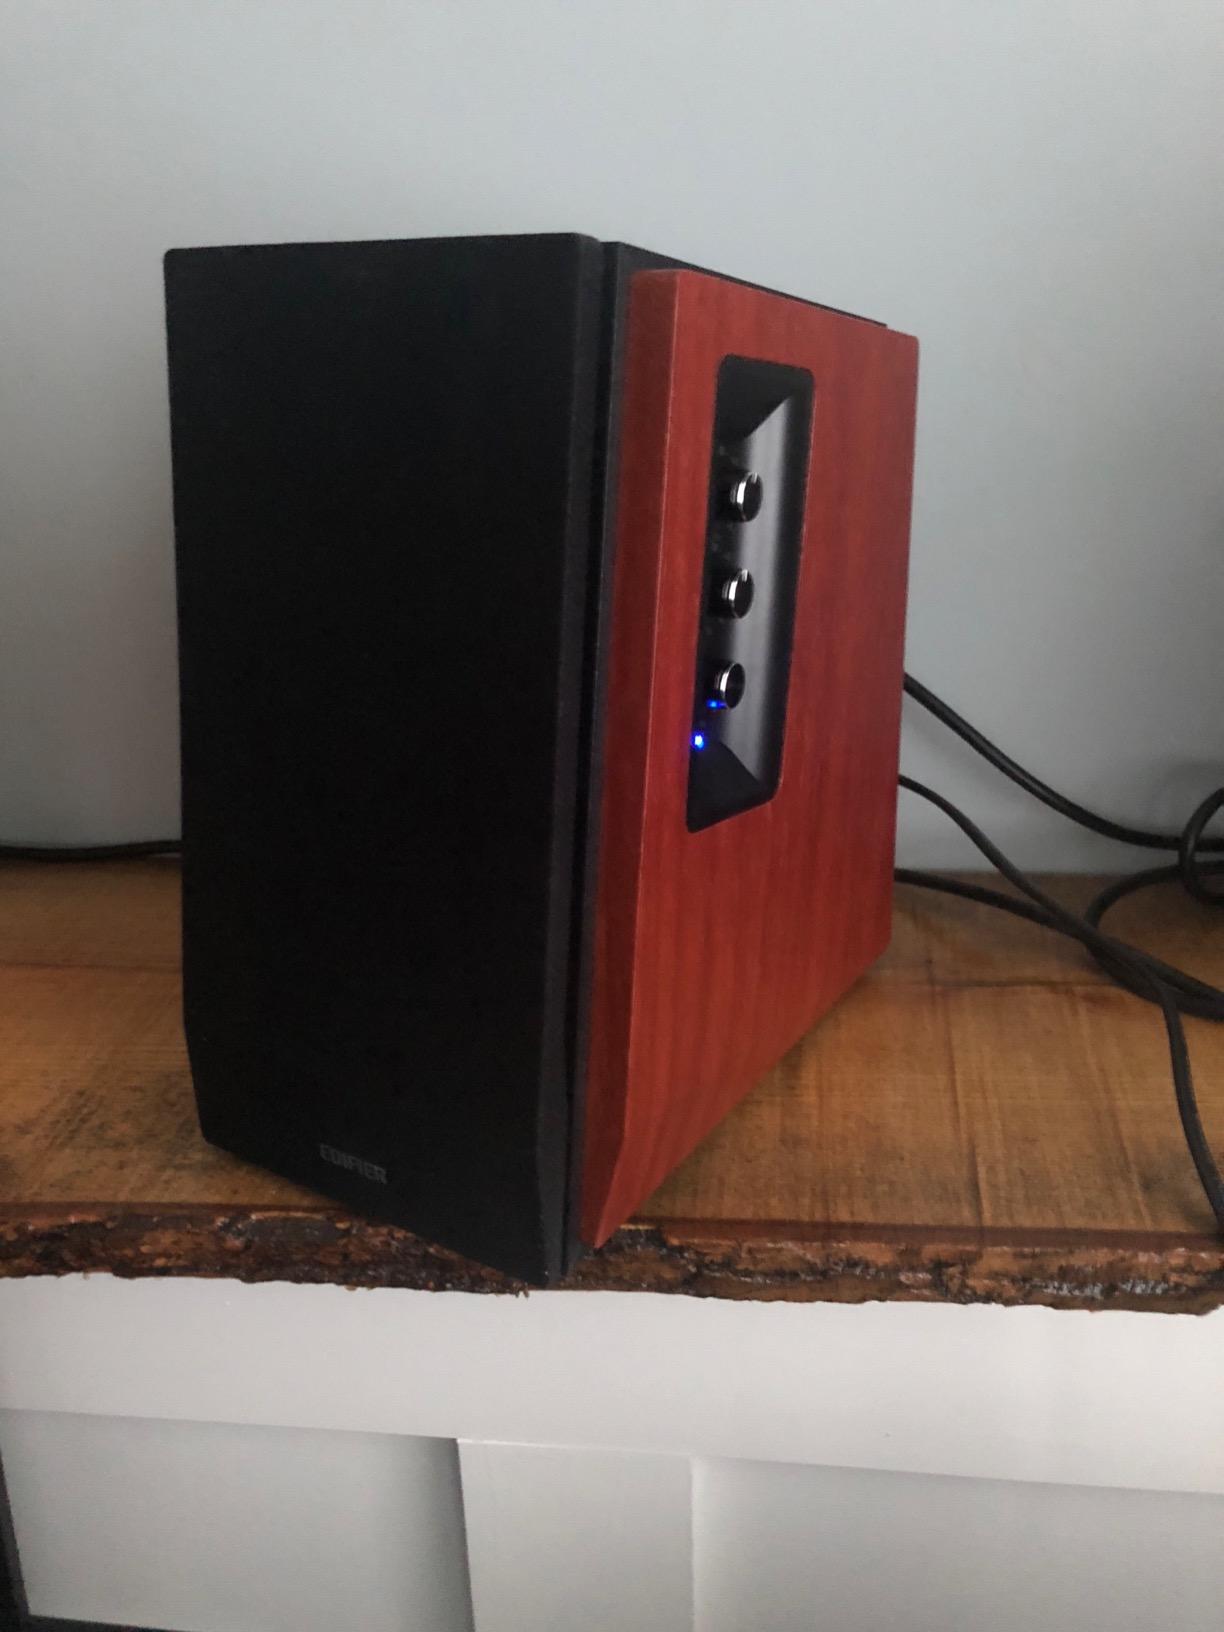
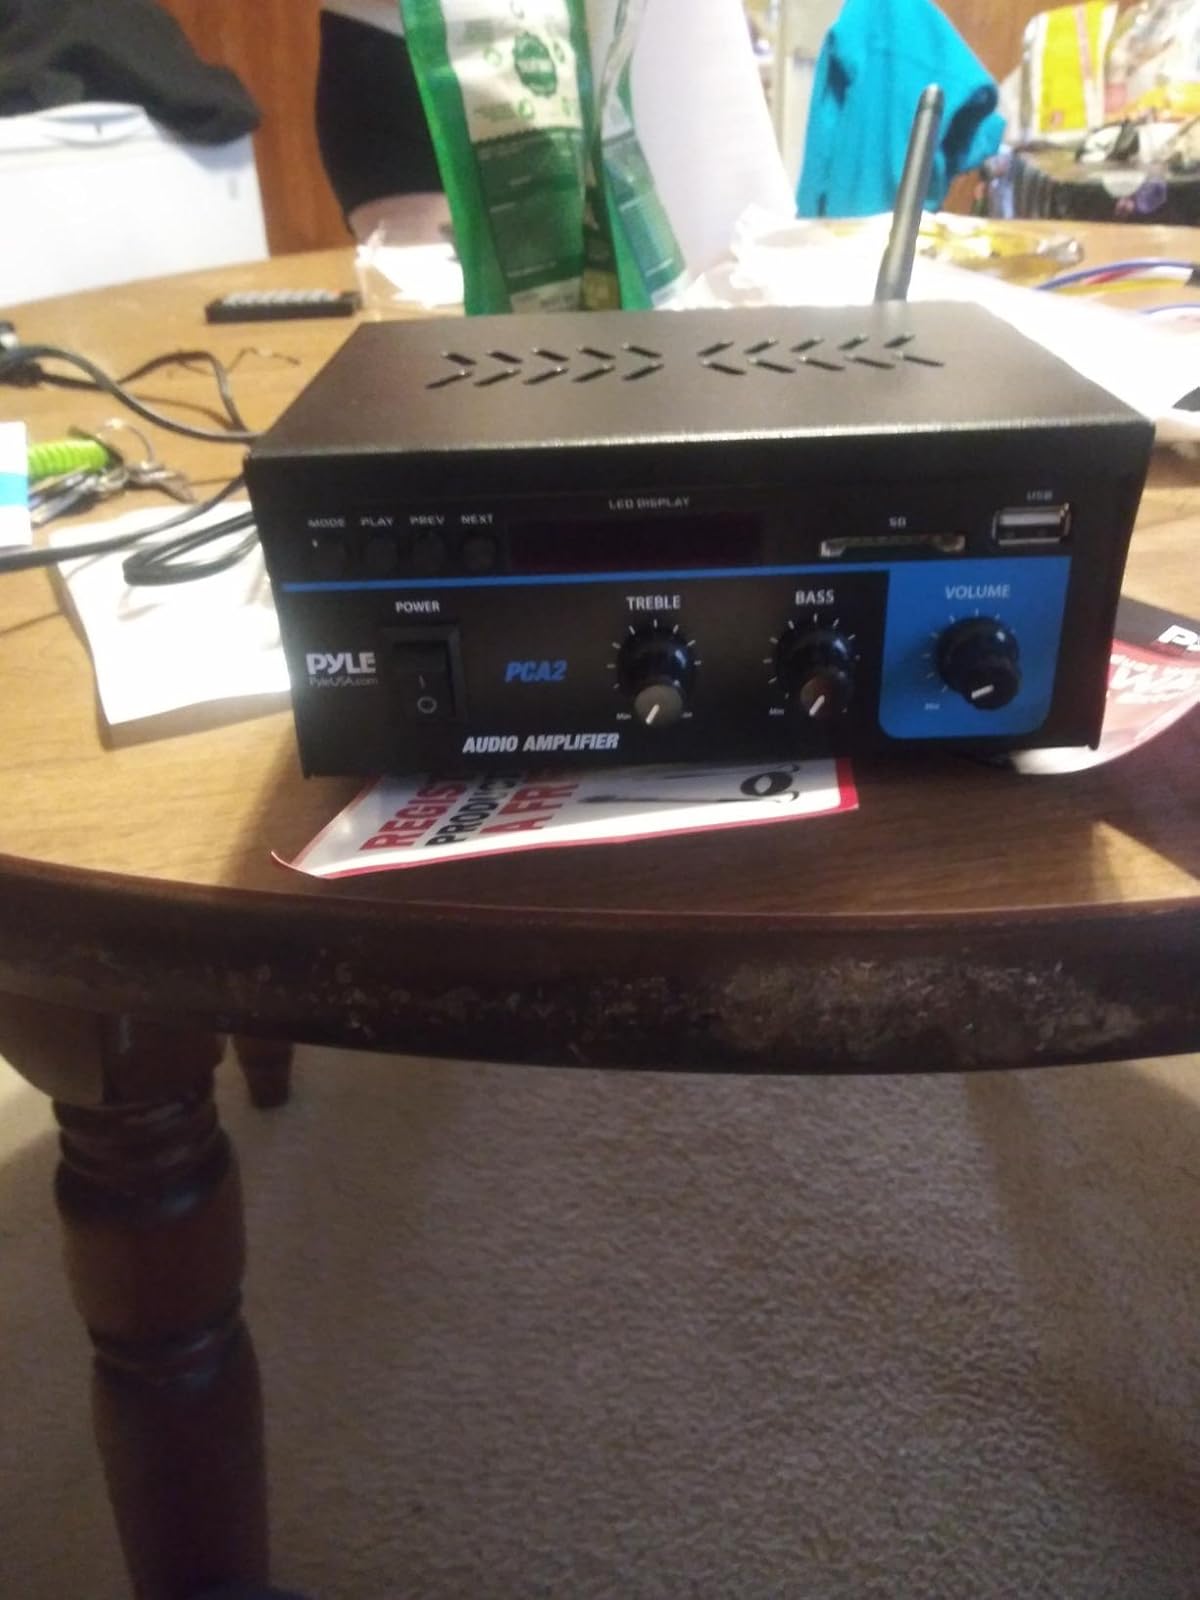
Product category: speaker
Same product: no